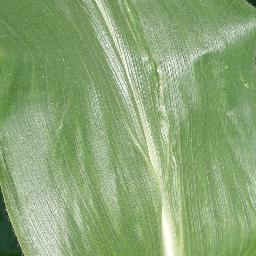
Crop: corn
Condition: (maize)_healthy